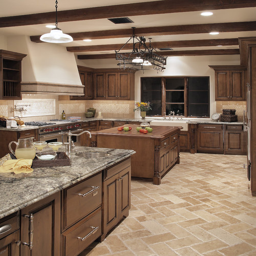
example of a classic kitchen design with a farmhouse sink and wood countertops